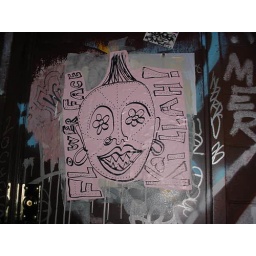
dumpster dived pink house paint on NY Times paper with sharpie, pasted up in soho